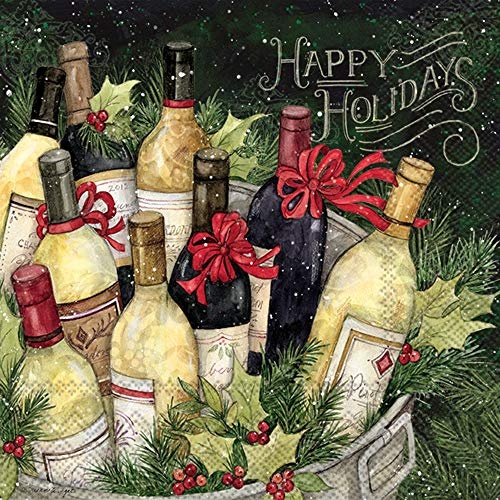
Boston International IHR Cocktail Beverage Paper Napkins, 5 x 5-Inches, Christmas Wine Bucket
3-PLY PAPER NAPKINS: Package of 20 premium quality paper napkins FOR COCKTAIL PARTIES AND BEVERAGES: Napkins measure 5 x 5-inches (folded size); use when enjoying party snacks, ideal under drinks to protect tabletops FESTIVE TABLE DECOR: Design is bucket filled with holiday gift wines nestled among fir boughs and holly; reads: Happy Holidays SOFT AND STRONG: Sturdy napkins with a smooth feel; printed in Germany with non-toxic, water soluble dyes CREATE THE LOOK: Combine with solid plates and coordinating IHR napkins from Boston International; 'tis the season for winter holiday snacking, cocktail parties and holiday family dinners Item Number: C839100 Dimensions: 5.0 x 4.9 x 1.2 inches Weight: 0.15 lb Celebrate the cheer and beauty of the winter holiday season with these festive paper napkins. 20-Count napkins measure 5 x 5", ideal when enjoying party snacks and drinks, just place under glasses and cups to protect tabletops. Create dynamic tablescapes and stunning place settings by pairing patterned napkins with plates in coordinating solids. Plates and napkins are offered in multiple sizes, allowing you to mix and match, layer and customize. Ideal home range offers a sustainable option for conscientious consumers, producing 100% biodegradable napkins using the safest tissues, inks and printing processes.
Brand: Boston International
Category: Arts & Entertainment > Party & Celebration > Party Supplies > Cocktail Decorations > Cocktail Napkins